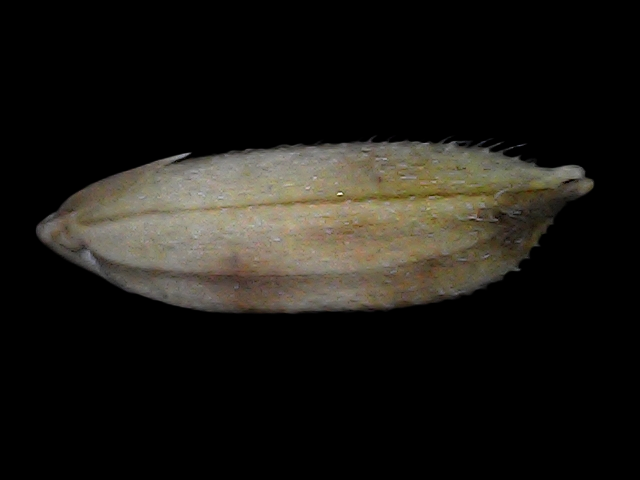
Rice variety: Bd56